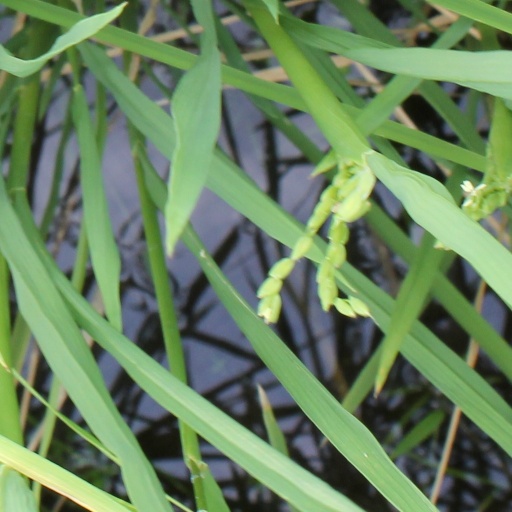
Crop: rice